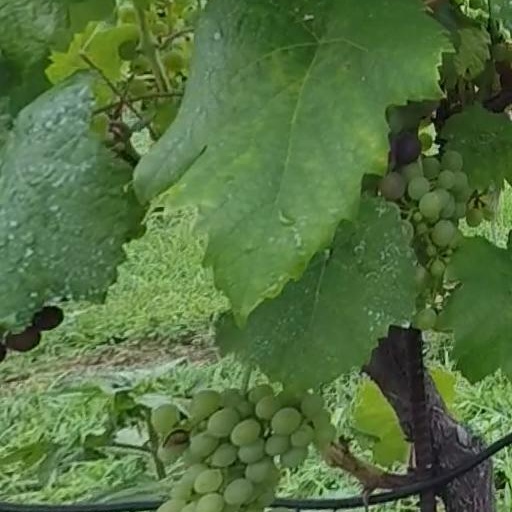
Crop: grape